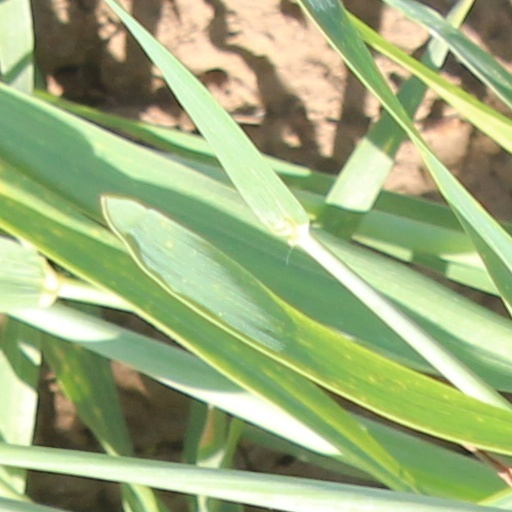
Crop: wheat